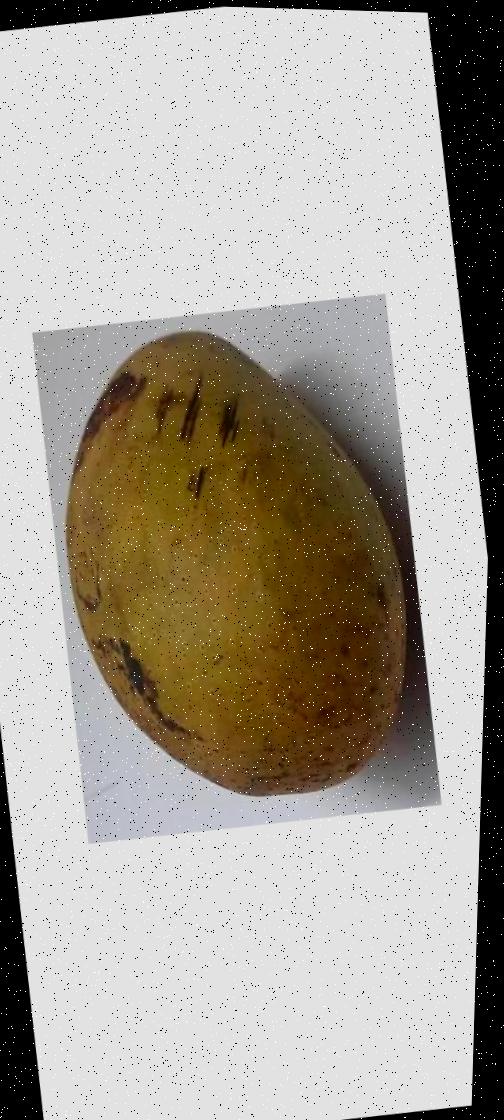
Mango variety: Ashshina Classic